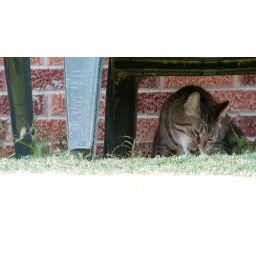
Eating grass under a chair